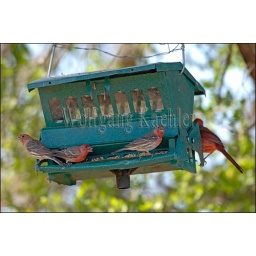
Usa, texas, hill country near hunt, house finches at feeder